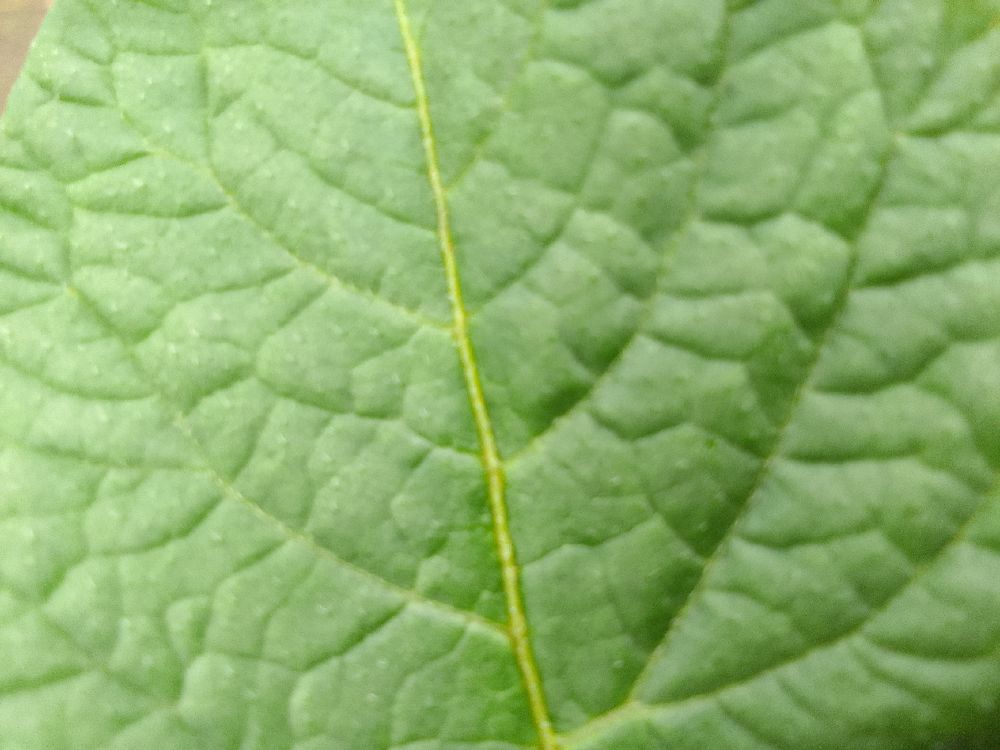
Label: Healthy